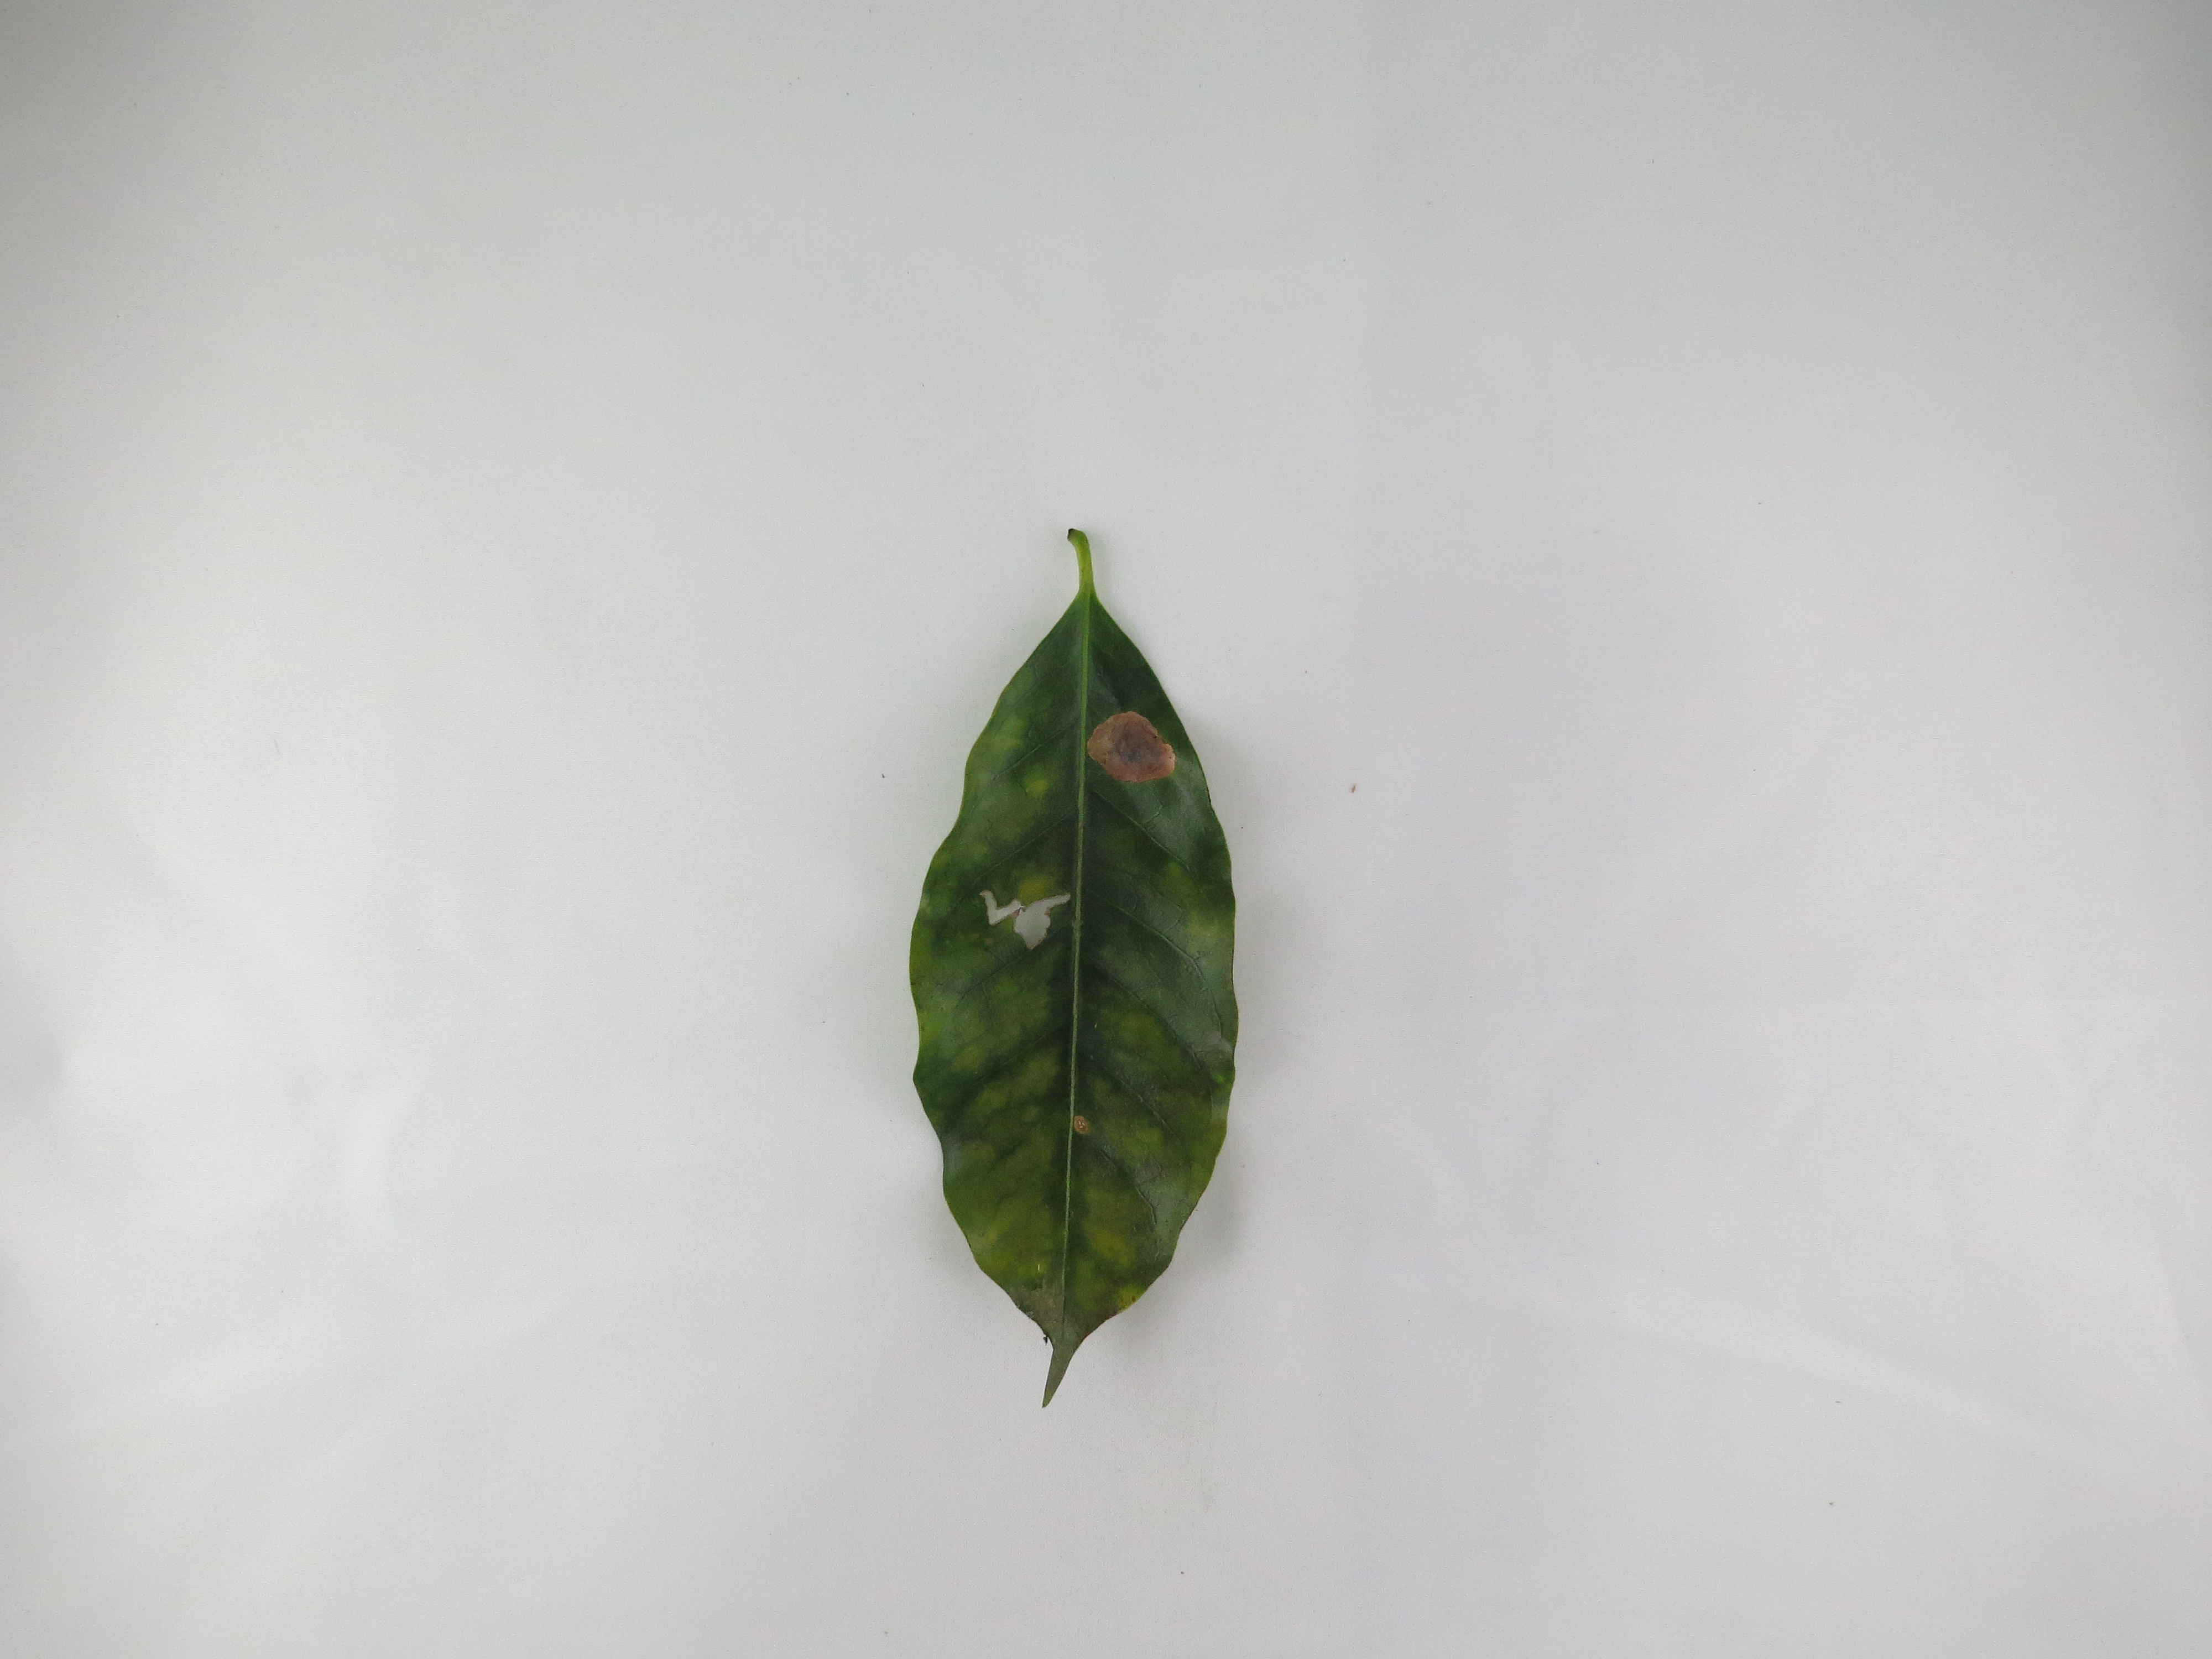
Label: magnesium-Mg